Order of Sikatuna

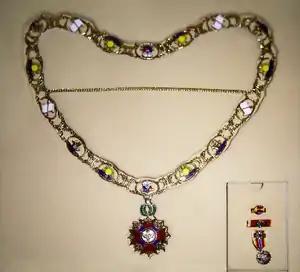
Grand Collar and miniature with ribbon bar of the Order of Sikatuna.

"This article incorporates public domain text from the library of the Philippine Congress."